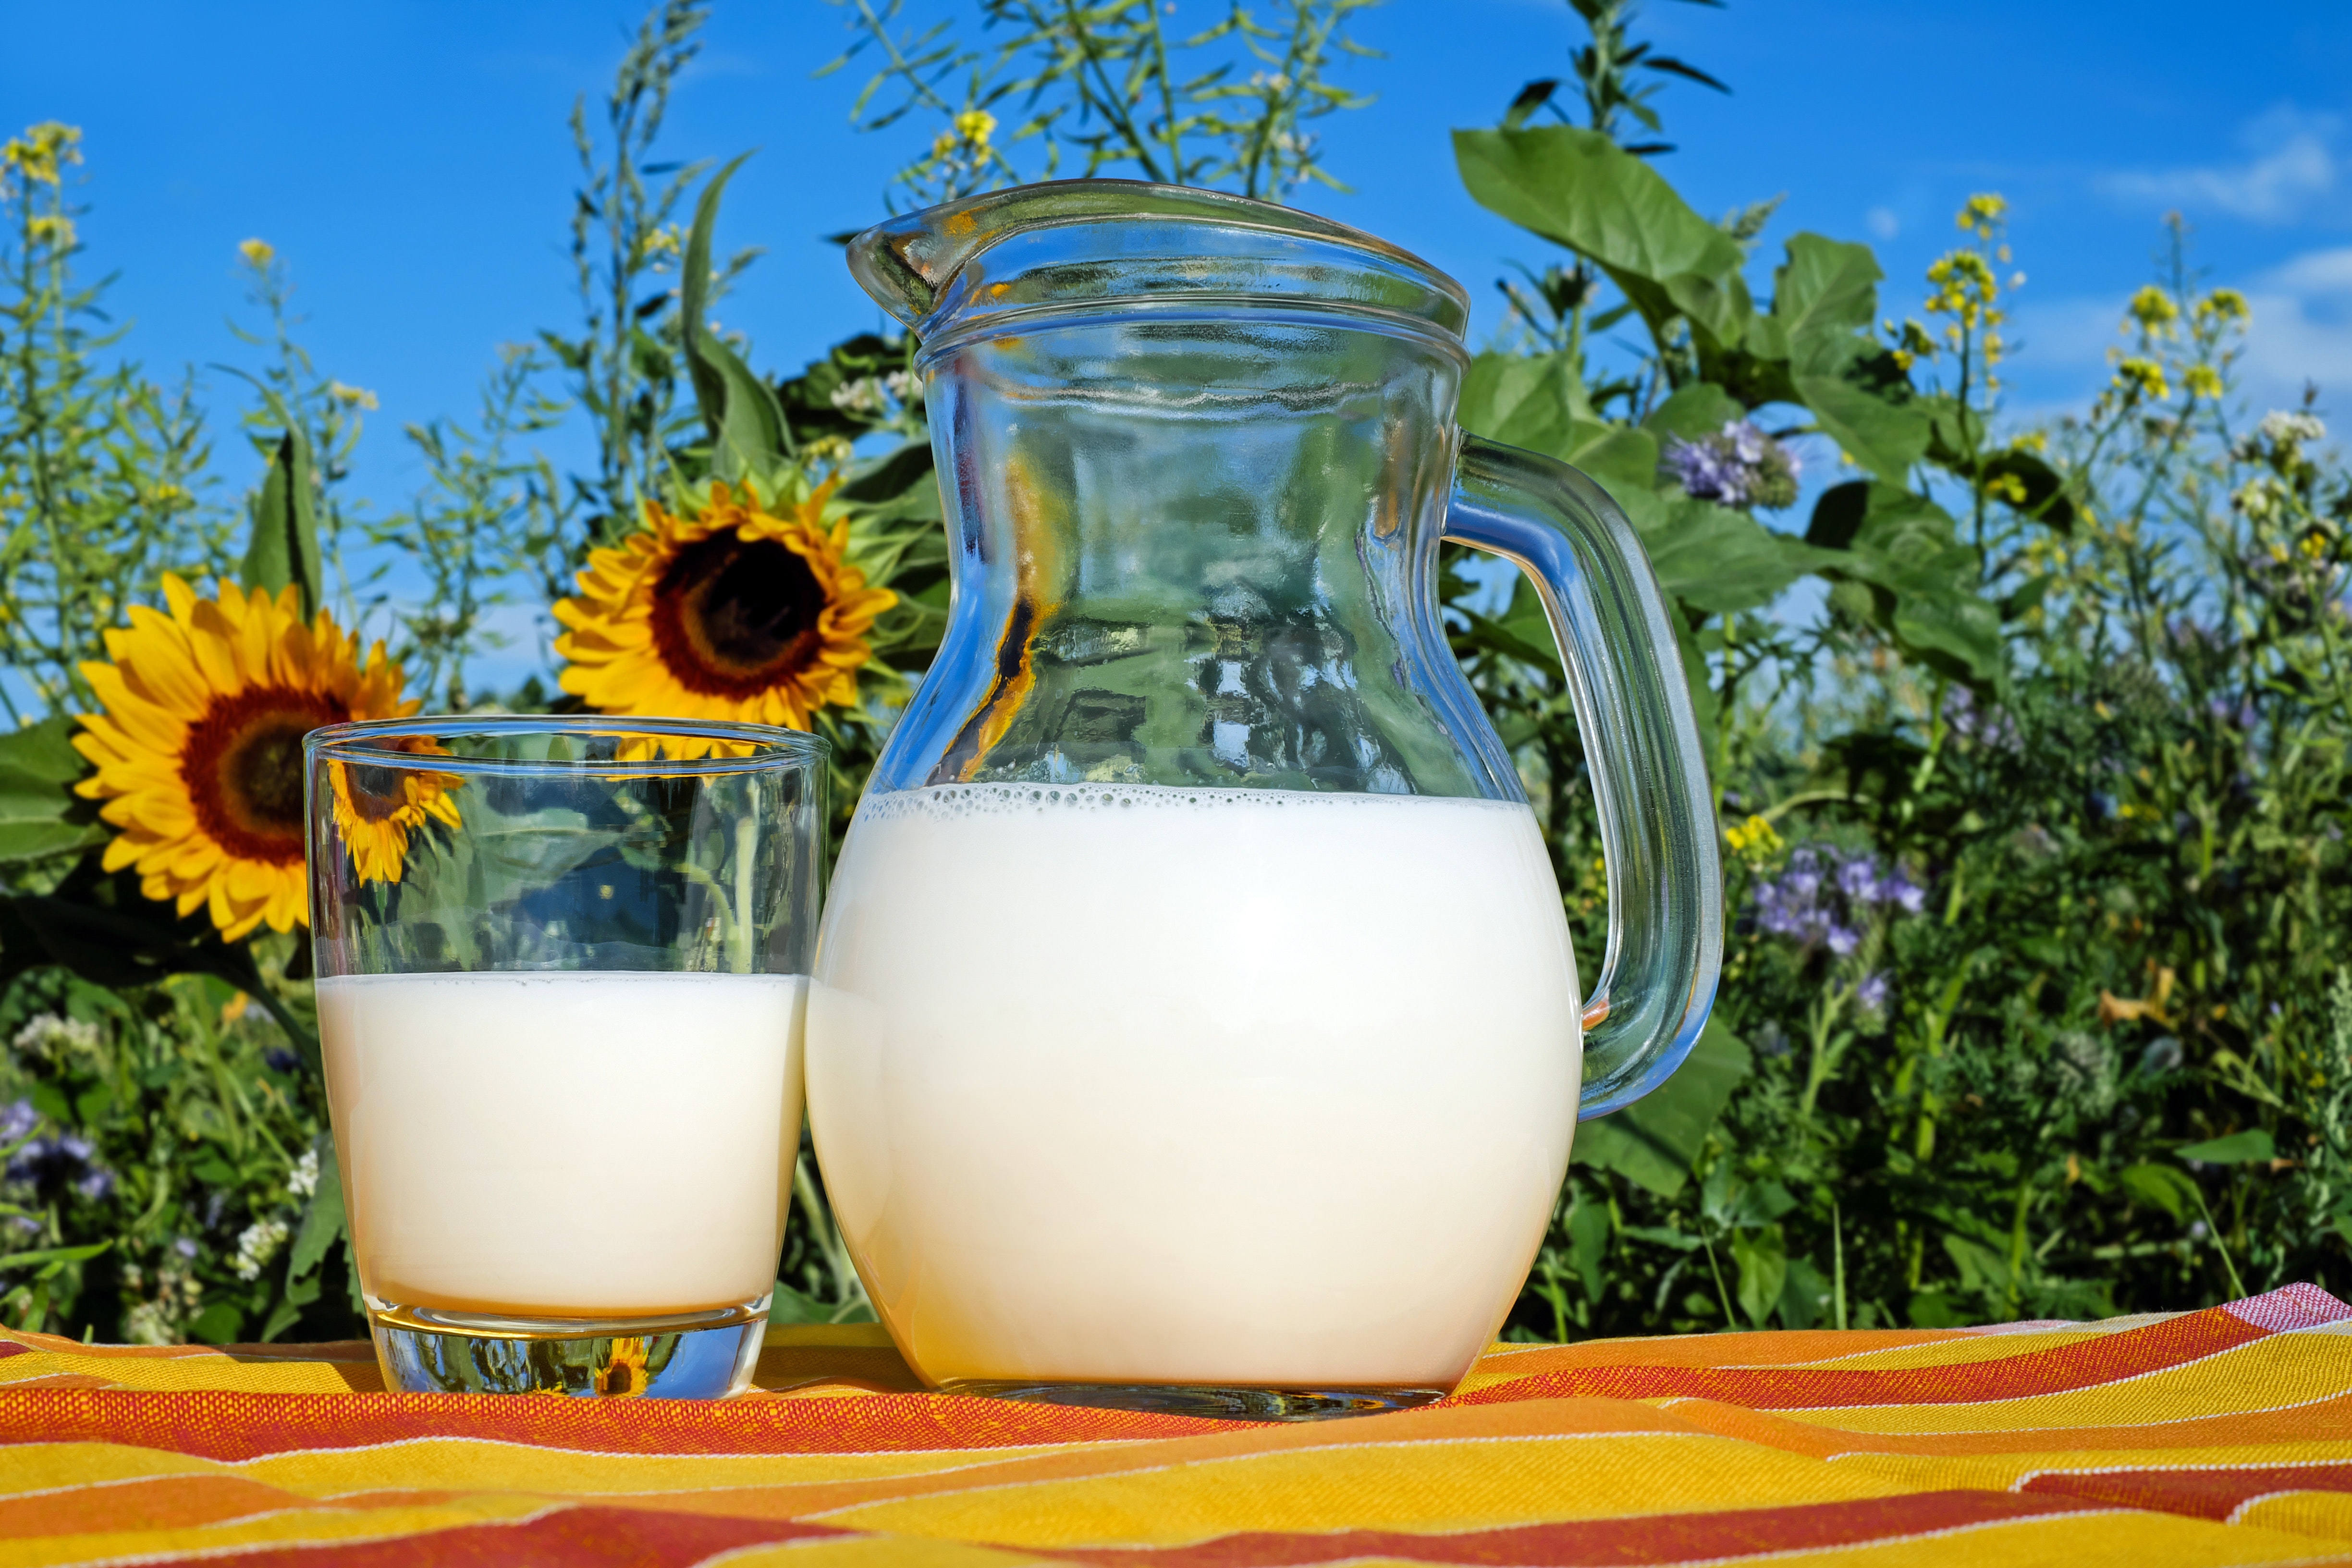
yellow, sunflower, flower, milk, plant, drink, wildflower, still life, plant milk, dairy, food, jug, Raw milk, perennial plant